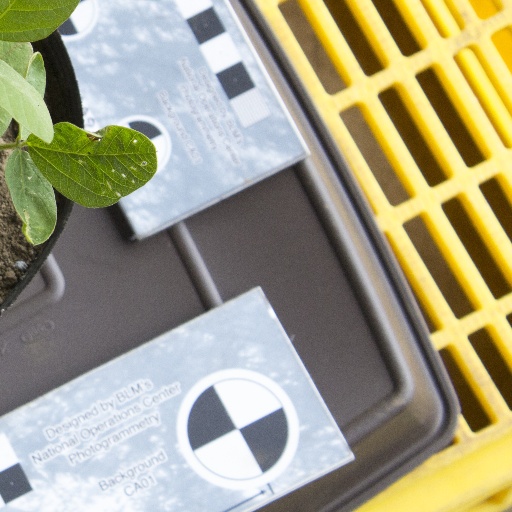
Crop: soybean